Giles Fox-Strangways, 6th Earl of Ilchester

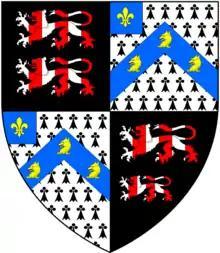
Arms of Fox-Strangways

Lord Ilchester married Lady Helen Vane-Tempest-Stewart, only daughter of Charles Vane-Tempest-Stewart, 6th Marquess of Londonderry. The society wedding took place at St Peter's Church, Eaton Square, London, on 25 January 1902, and was conducted by the Archbishop of Armagh (Primate of All Ireland). It was attended by Prince Arthur, Duke of Connaught and Strathearn, his daughter Princess Margaret of Connaught and Prince George, Duke of Cambridge.